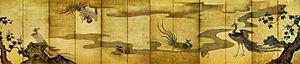
Phoenix et Paulownia du peintre Kanō Tannyū (17e siècle). Chaque 158,2 × 377.6cm. couleur or sur papier.
La généalogie des peintres de l'école Kano permet de mieux comprendre comment, au sein de cette école de peinture officielle qui a irrigué l'art pictural japonais du XVIᵉ siècle au XIXᵉ siècle, les générations se sont succédé au sein de ce qui était également une famille - en plus d'une école de peinture. En effet, les écoles picturales japonaises évoluaient en général par désignation d'un disciple préféré pour prendre la succession du maître, mais beaucoup plus rarement, comme c'est pourtant ici le cas, par succession au sein d'une même famille.